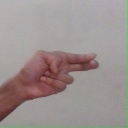
अक्षर: ह